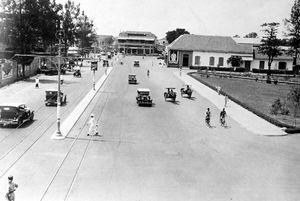
Surabaya est la 2ᵉ plus grande ville d'Indonésie avec une population de plus de 3,1 millions d'habitants. C'est la capitale de la province de Java oriental. Située sur la côte nord de Java à l'embouchure de la rivière Mas et le long du détroit de Madura. Sa superficie est de 326 km².